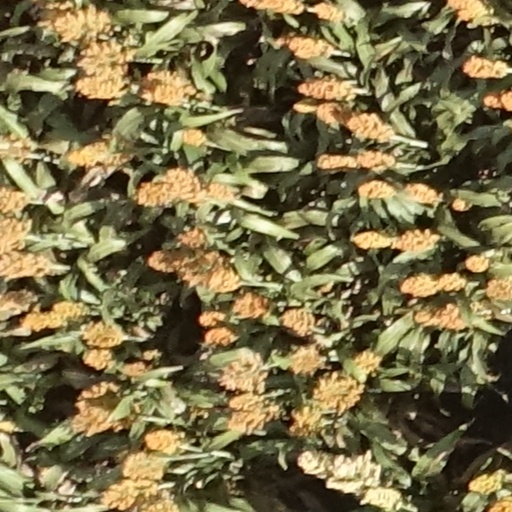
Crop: sorghum